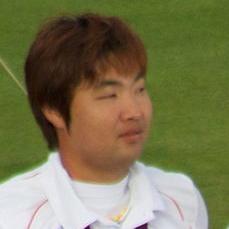
Age: 25